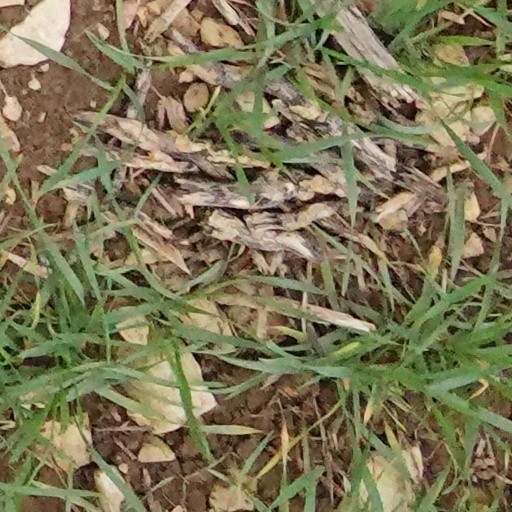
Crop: wheat